Curtain Call (1998 film)

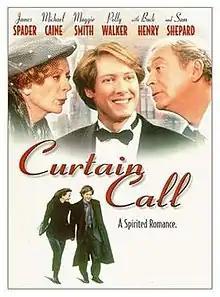

Curtain Call is a 1998 romantic comedy directed by Peter Yates, photographed by Sven Nykvist and edited by Hughes Winborne. It stars James Spader, Polly Walker, Michael Caine and Maggie Smith. The film was later re-released under the title It All Came True. It was to be Peter Yates' last film made for cinema, although in most markets it went directly to TV or home video.